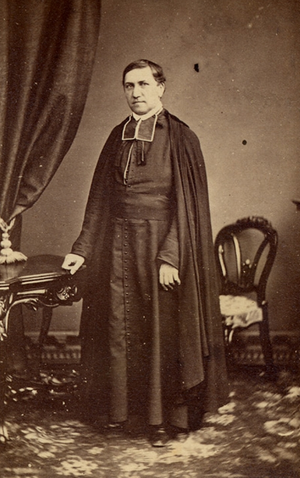
Jean-Pierre-François Laforce-Langevin
Marie-Élisabeth Turgeon est une religieuse canadienne fondatrice des sœurs de Notre Dame du saint Rosaire et vénérée comme bienheureuse par l'Église catholique.
Rimouski est une ville du Québec, chef-lieu de la municipalité régionale de comté de Rimouski-Neigette de la région administrative du Bas-Saint-Laurent. Située dans l'estuaire du Saint-Laurent à environ 300 km en aval de la Ville de Québec, la ville a été fondée en 1696 par René Lepage de Sainte-Claire qui s'établit sur sa seigneurie à la confluence du fleuve et de la rivière Rimouski. C'est la plus grande et plus importante ville dans tout l'Est du Québec avec une population de 49 500 habitants.
L'archidiocèse de Rimouski a été érigé canoniquement en 1946. Il avait d'abord été érigé en diocèse en 1867. Il est situé dans la région du Bas-Saint-Laurent, au Québec. Ce diocèse, regroupe 148 000 catholiques et 134 prêtres. Une partie de son territoire a été détaché en 1882 pour former le diocèse de Baie-Comeau et un second détachement a eu lieu en 1922 pour former le diocèse de Gaspé. Le poste d'archevêque est occupé depuis le 4 mai 2015 par Mᵍʳ Denis Grondin. Mᵍʳ Bertrand Blanchet est archevêque émérite de Rimouski.
Jean-Pierre-François Laforce-Langevin, né à Québec le 22 septembre 1821 et mort le 26 janvier 1892, fut le premier évêque du diocèse de Rimouski.